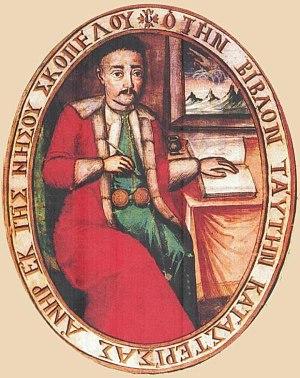
Constantin Dapontès est un écrivain et chroniqueur grec, né en 1714 à Skópelos et mort en 1784 en Aktè.